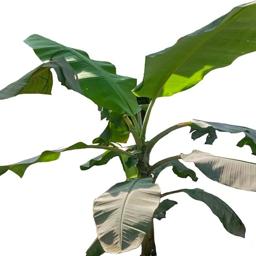
Label: MALBHOG LEAF